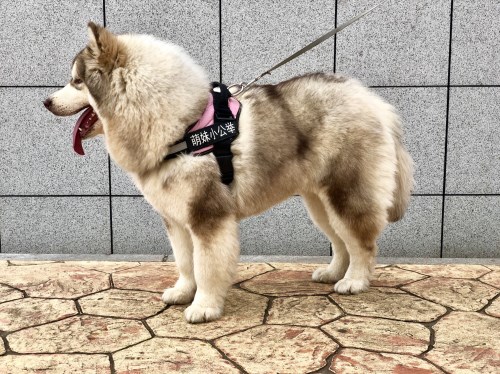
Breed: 1324-n000004-malamute